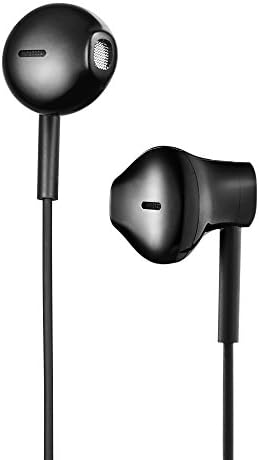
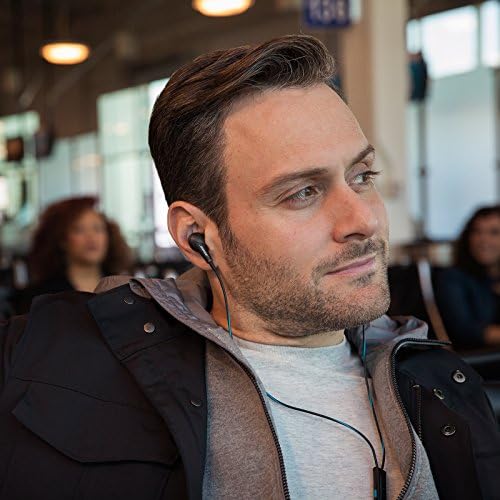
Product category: headphones
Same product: no